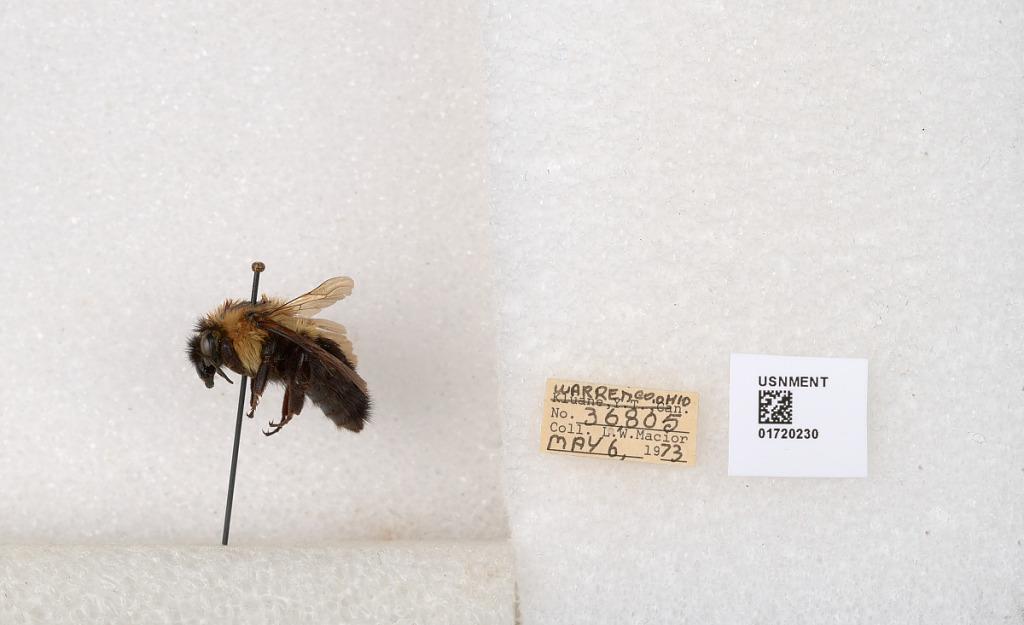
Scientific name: Bombus bimaculatus Cresson
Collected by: L. Macior
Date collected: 1973-5-6
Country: United States
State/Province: Ohio
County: Warren
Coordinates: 39.4276, -84.1668